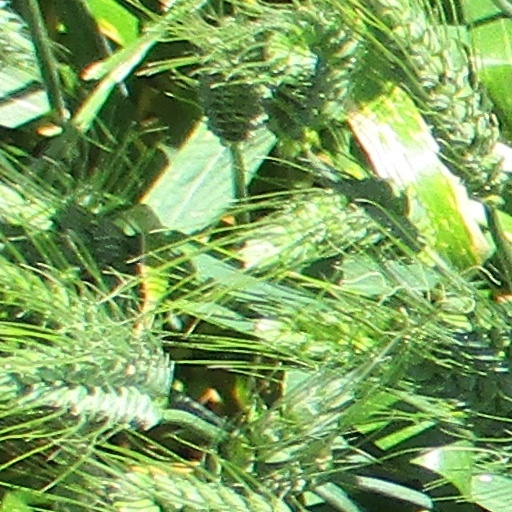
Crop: wheat